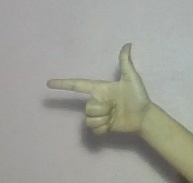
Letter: yaa